Travie McCoy

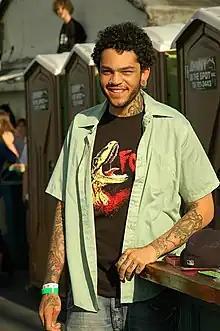
McCoy at The Stone Pony in Asbury Park on June 18, 2005

At one time, McCoy was working at a tattoo parlor, teaching art at a Boys & Girls Club in the daytime, and working at a gas station at night. He decided to quit all three jobs and work on art full-time, opening an art show with his friend. He lived off of the money he made from selling paintings before Gym Class Heroes became successful.